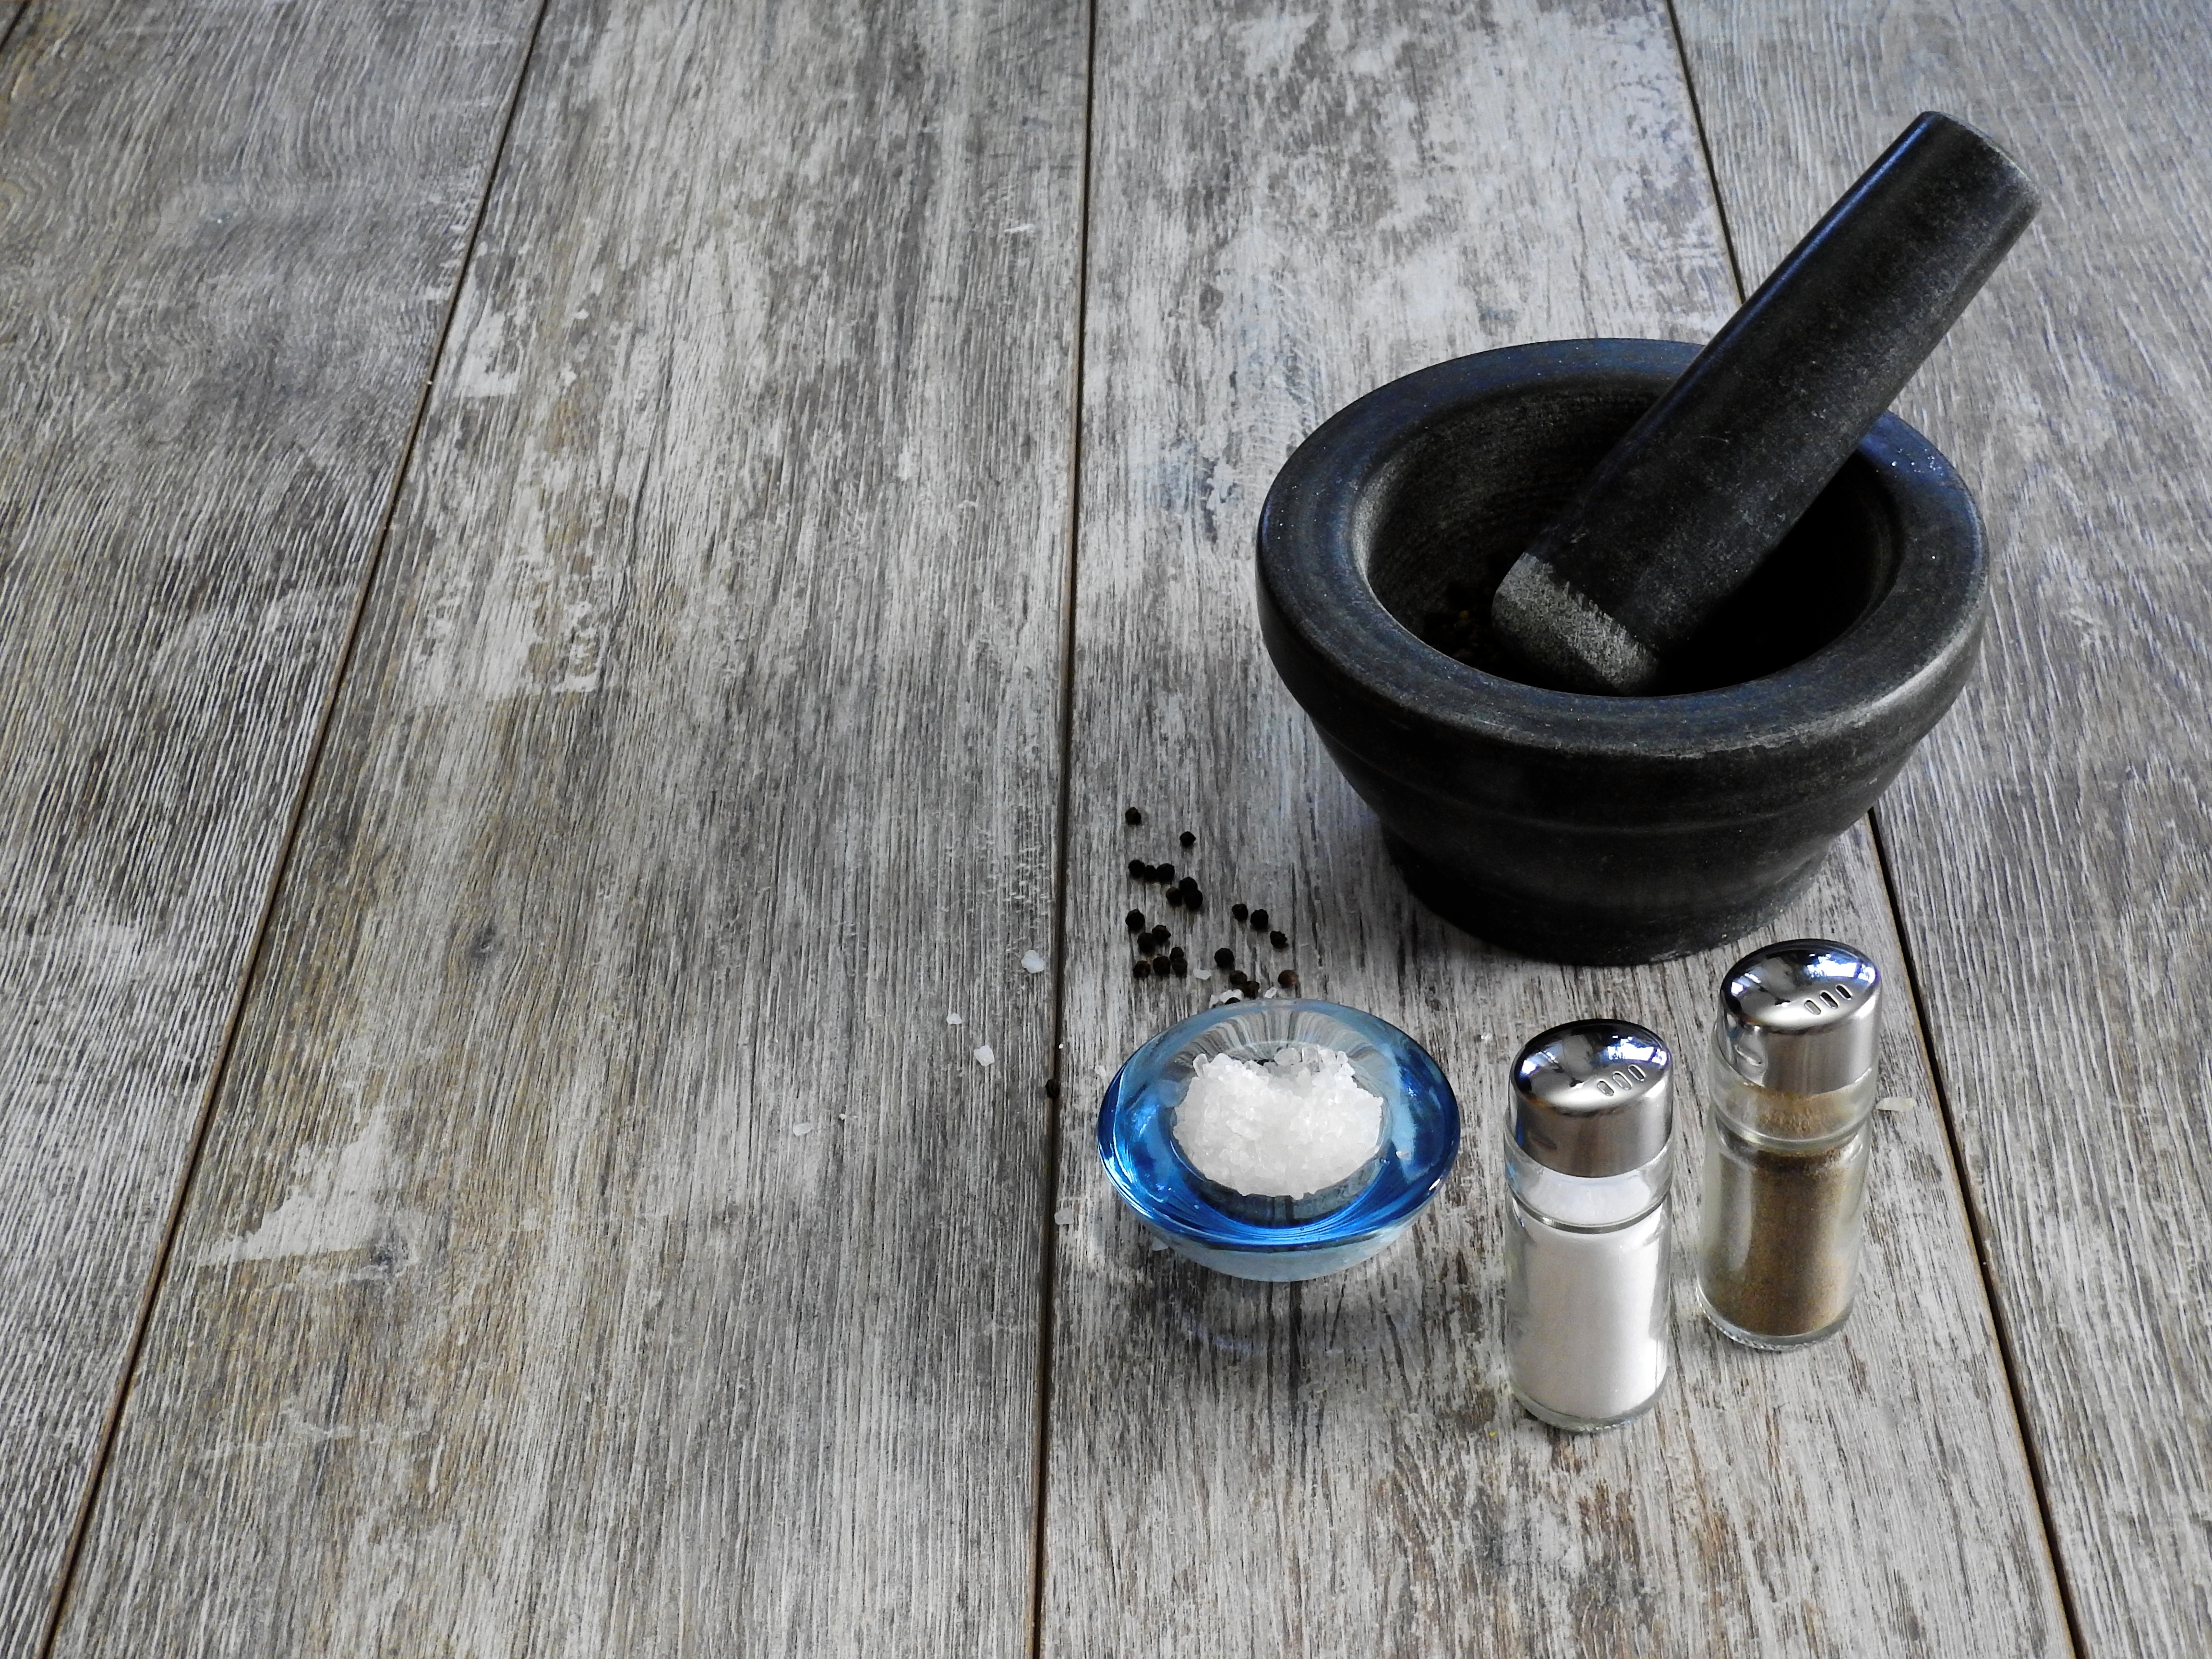
wood, floor, food, pepper, spice, kitchen, salt, blue, eat, cook, nutrition, mortar, frisch, dine, benefit from, flooring, masher